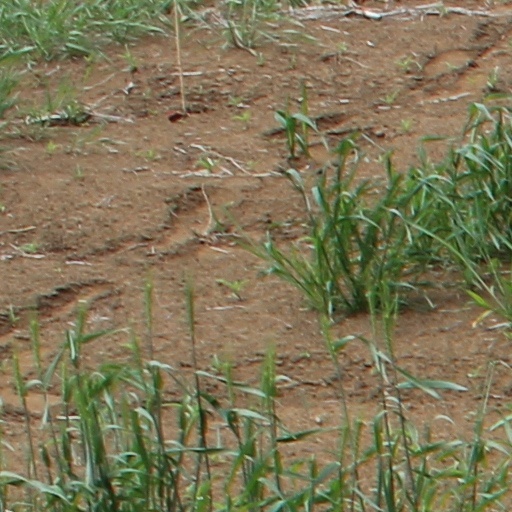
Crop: wheat